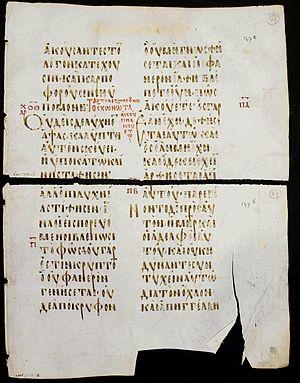
Le Codex Boreelianus portant le numéro de référence Fᵉ ou 09, ε 86, est un manuscrit de vélin du Nouveau Testament en écriture grecque onciale. C'est un manuscrit contenant le texte incomplet des quatre Évangiles.